Daily News Building

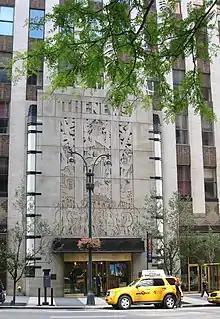
The main entrance on 42nd Street in 2008. The three-story-tall entrance is clad in granite and spans five bays. Over the entrance is a carving of the phrase "The News", below which is a large bas-relief with carvings of people and the phrase "He Made So Many of Them", all in capital letters.

Hood decided to add "a small explosion of architectural effect" to the entrance and lobby, since he was given a $150,000 budget for their design. The granite-clad main entrance, at the base of the tower on 42nd Street, is three stories tall and five bays wide. Over the entrance is a carving of the phrase "The News", below which is a large bas-relief designed by Hood. The bas-relief has carvings of people and the phrase "He Made So Many of Them". The latter quotation was attributed to Abraham Lincoln and referenced the "common people" to whom the "Daily News" was intended; the figure directly below the word "He" may represent Lincoln. The entrance is flanked by glass pylons with bronze ornamentation and horizontal bronze strips. On either side of the main entrance are smaller storefront entrances, which are topped by a horizontal frieze with white brick. The western elevation bears a granite inscription of a quote from Patterson, proclaiming the building as "Home of the News", while the southern elevation has five loading docks.